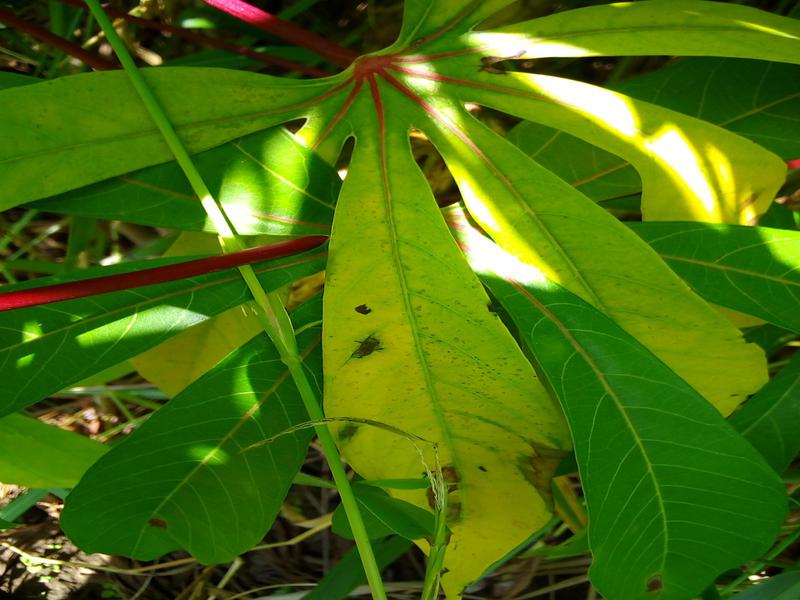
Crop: cassava
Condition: healthy